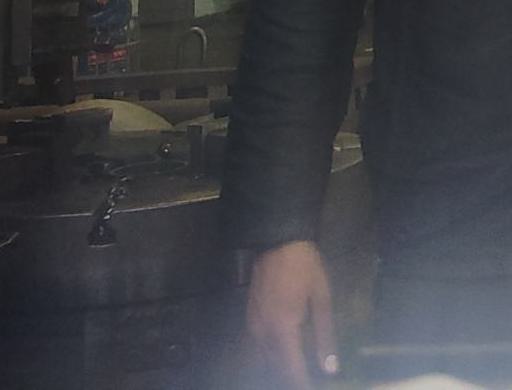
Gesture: no_gesture